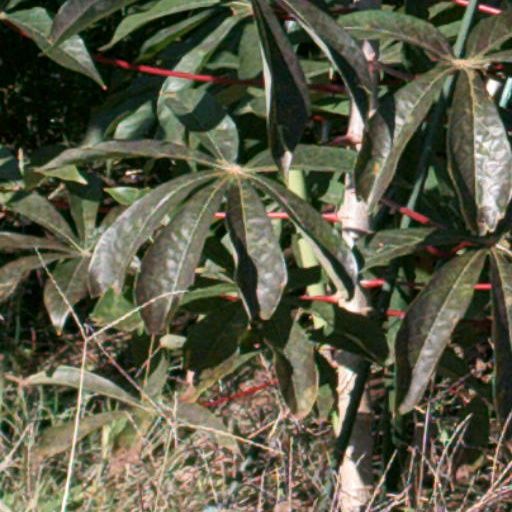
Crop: cassava